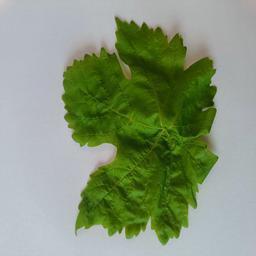
Label: Healthy Leaves